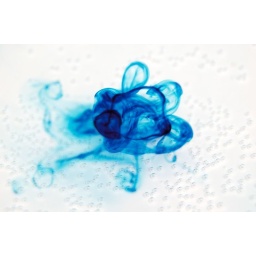
Blue ink dropped in a white bowl of water